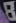
Number: 8